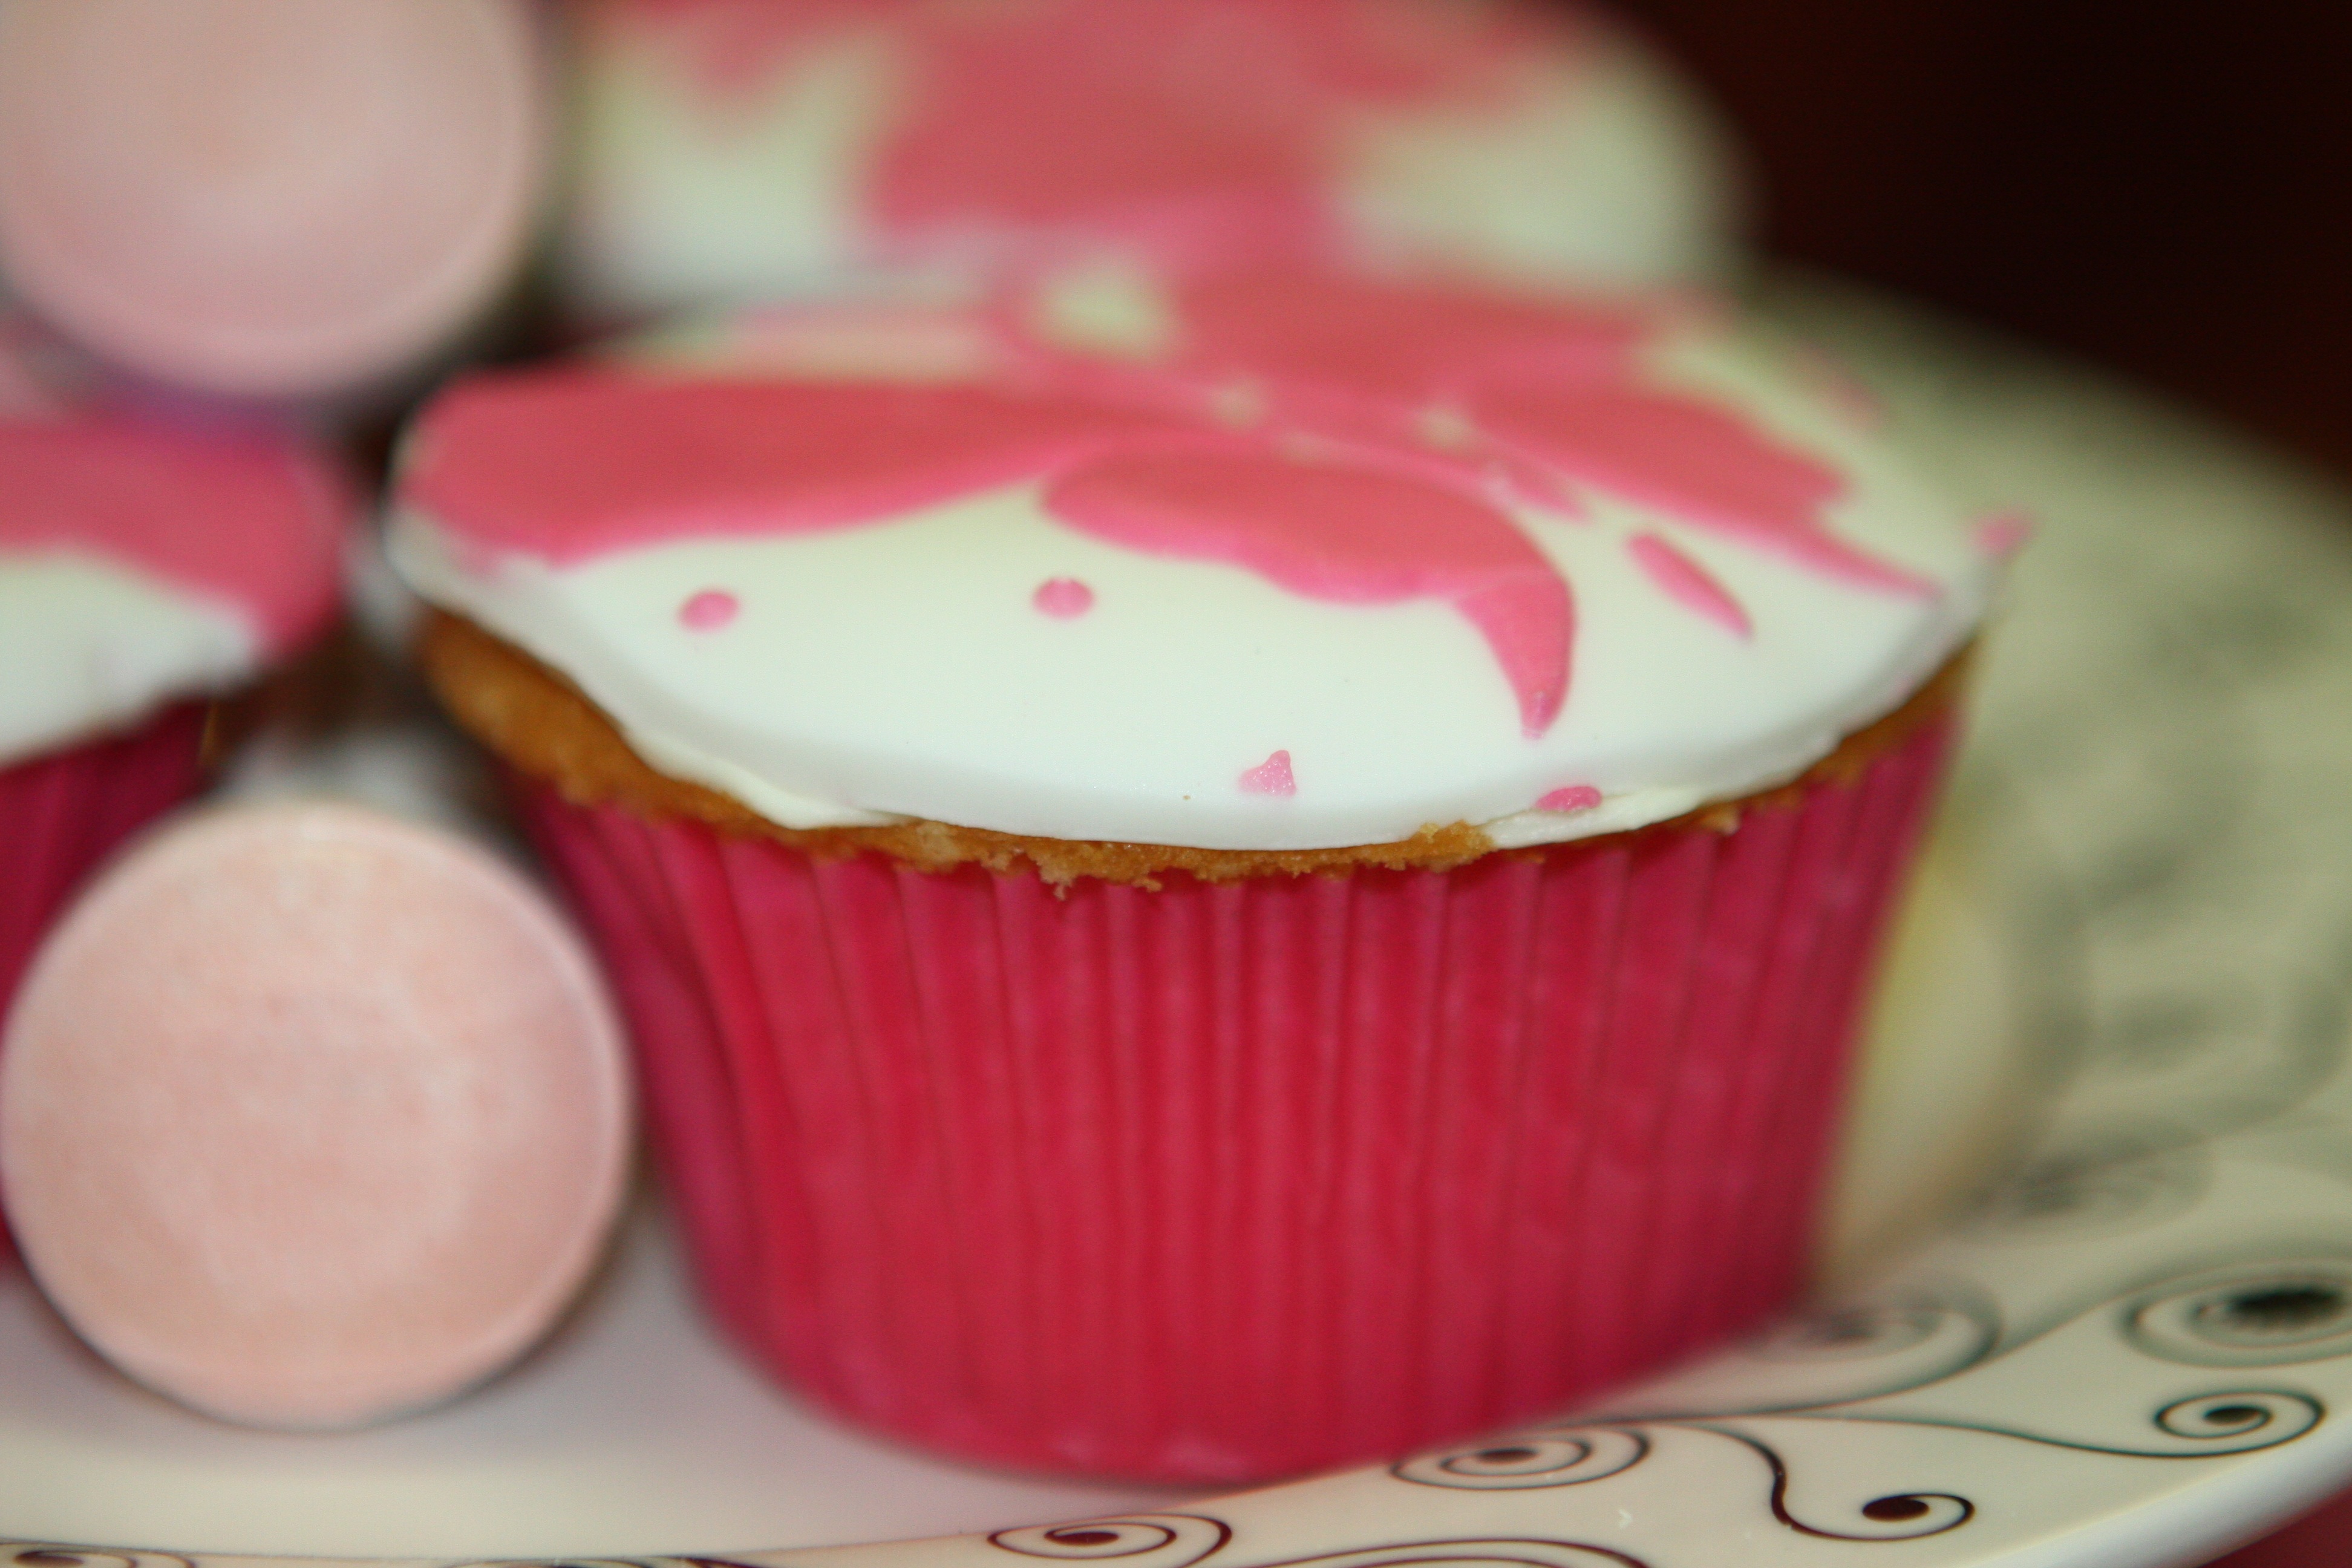
sweet, cup, food, red, pink, cupcake, baking, dessert, cake, muffin, icing, birthday, sweetness, flavor, buttercream, cake decorating